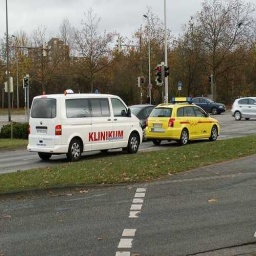
Label: ambulance